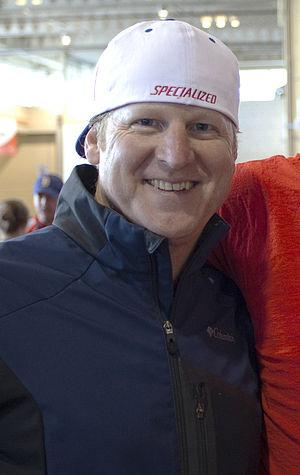
Curtis Melvin Harnett, dit Curt Harnett est un coureur cycliste canadien. Professionnel de 1993 à 1996, il a participé à quatre Jeux olympiques de 1984 à 1996. Il y a remporté trois médailles : l'argent au kilomètre en 1984, et le bronze en vitesse en 1992 et 1996. Il a été médaillé d'argent du championnat du monde de vitesse amateurs en 1990 et 1995. Il a également été deux fois médaillé aux Jeux du Commonwealth, en 1990 et 1994, ainsi qu'aux Jeux panaméricains de 1987. Il a battu le record du 200 m à Bogota le 28 septembre 1995, en 9 secondes 865, et l'a détenu pendant plus de onze ans, jusqu'à ce que le Néerlandais Theo Bos le batte le 16 décembre 2006 en 9 secondes 772.